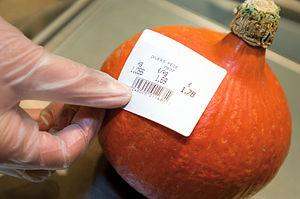
Etiquette apposée sur un légume
Le papier thermique est un papier de base imprégné de plusieurs couches de composants chimiques, permettant de lui conférer des propriétés thermosensibles.